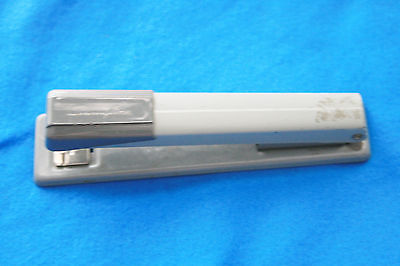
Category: stapler